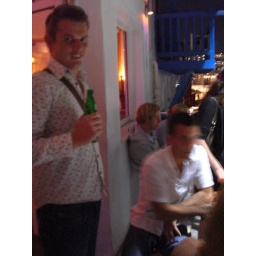
Topur Guide Ed Thomas on the balcony overlooking the Agean -- the first bar in Mykonos